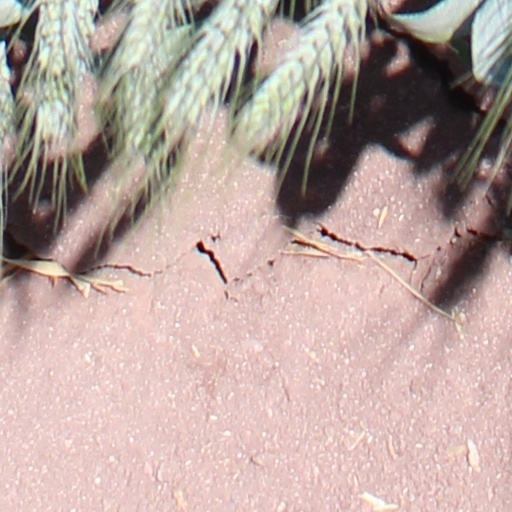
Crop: wheat